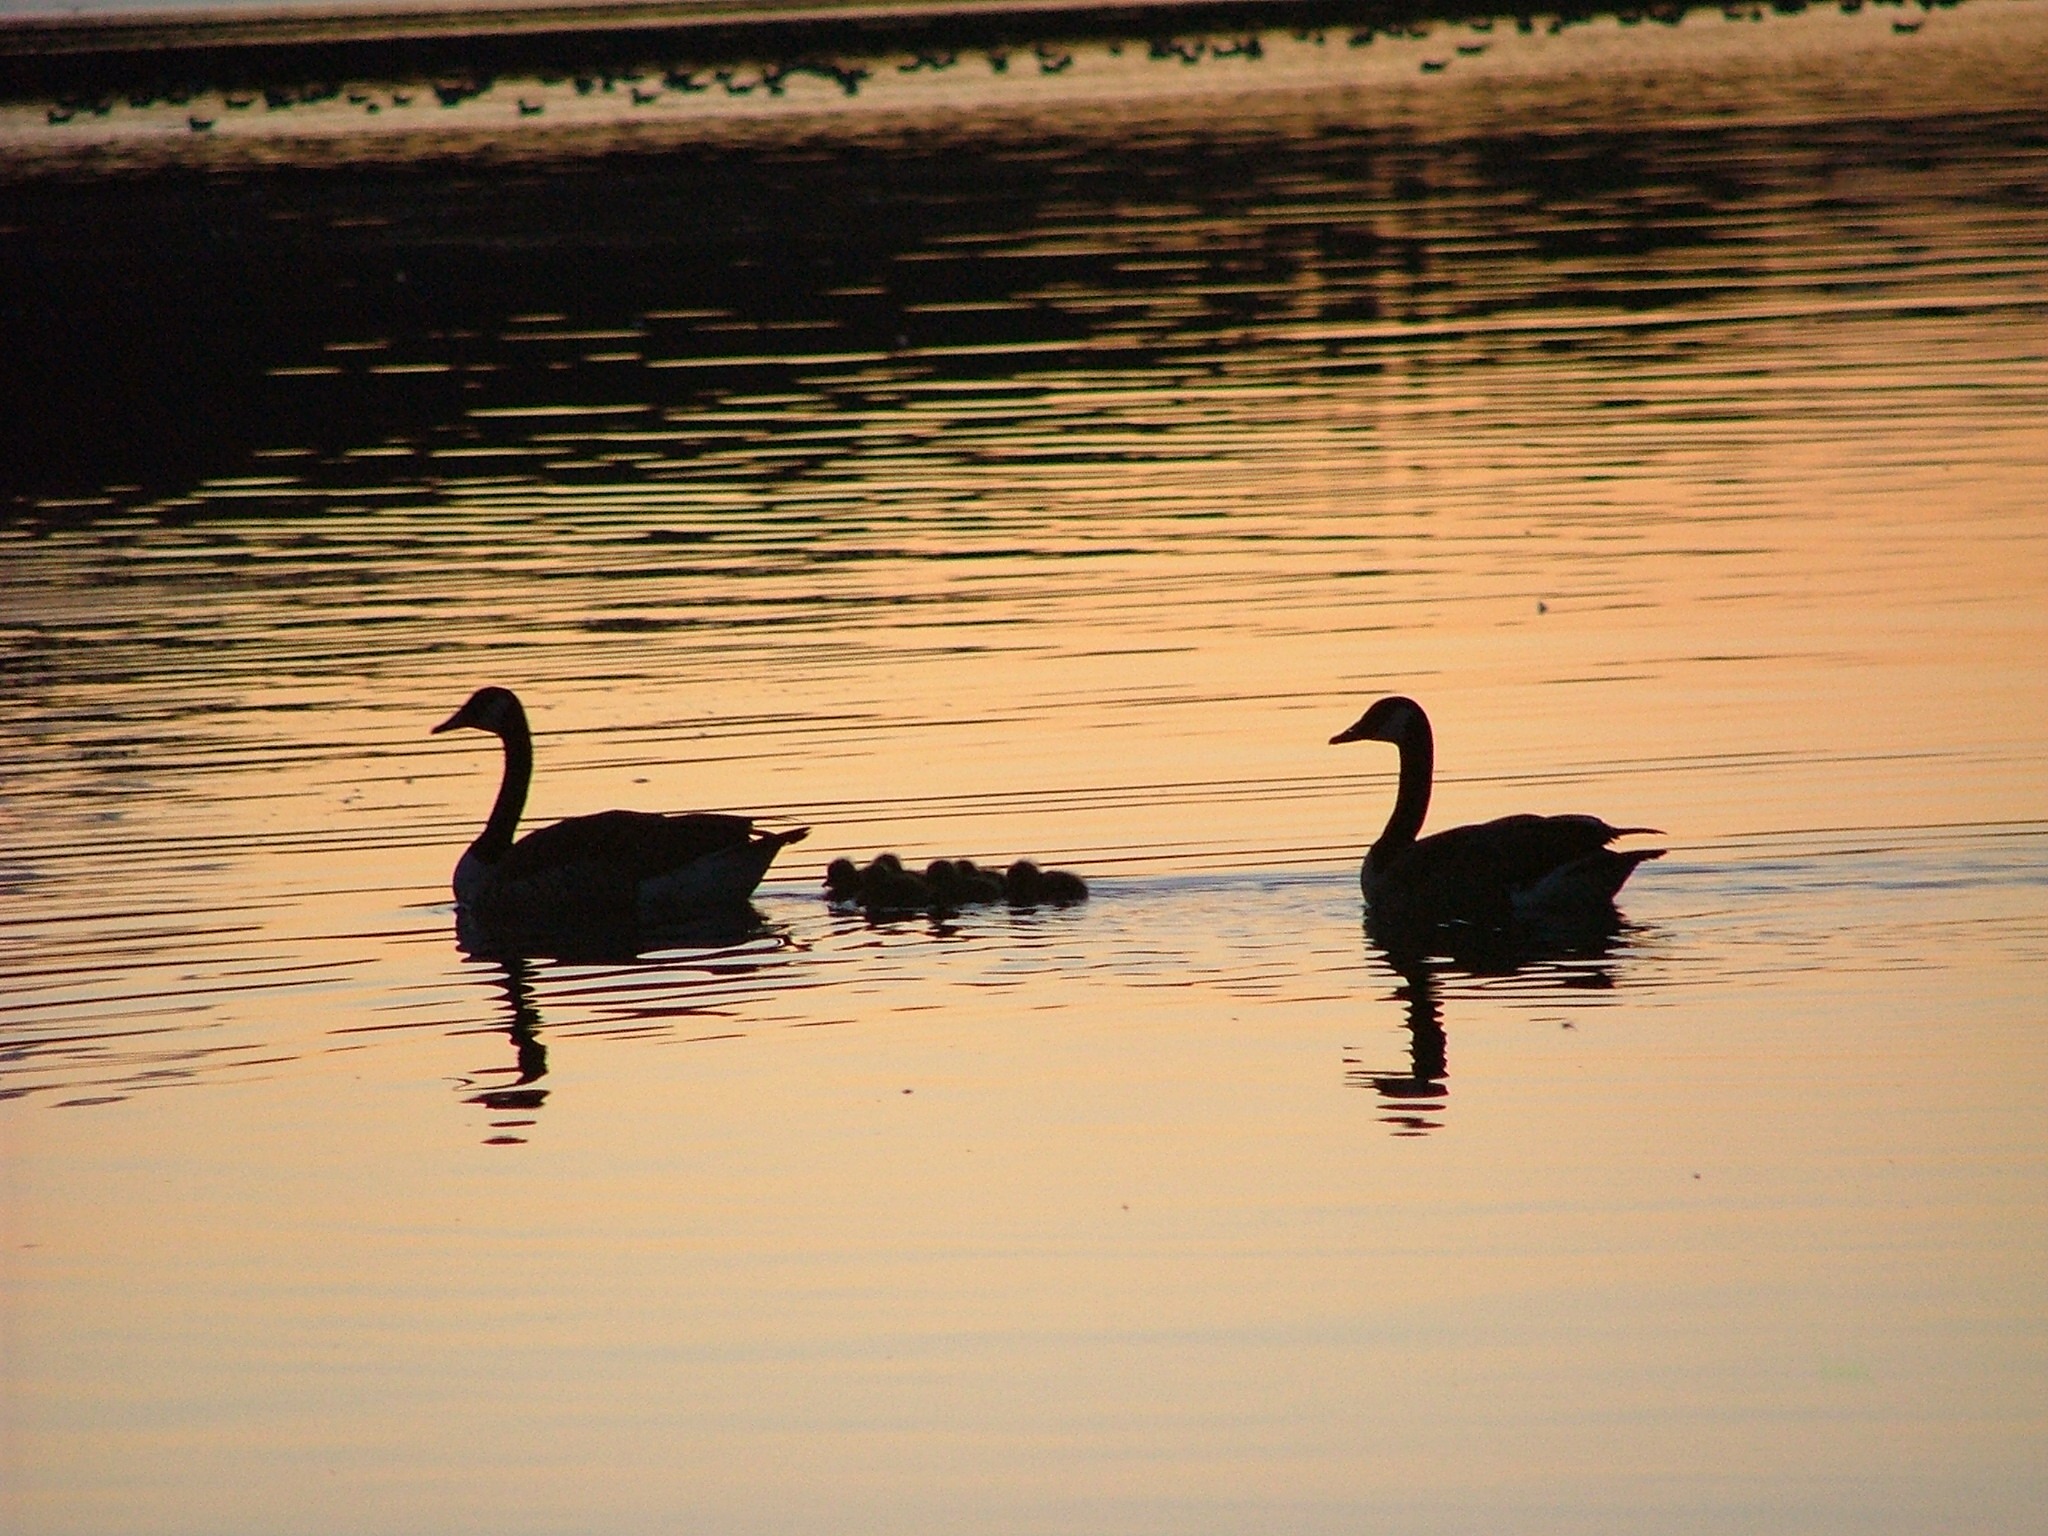
water, silhouette, bird, sunset, night, morning, dusk, wildlife, wild, reflection, close, fauna, swimming, swan, swans, vertebrate, water bird, ducks geese and swans